Largo São Bento

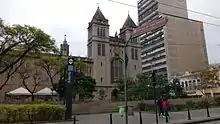
View from the front of Largo São Bento and Líbero Badaró Street.

In 1854, the largo underwent a redevelopment in line with European models of the time due to the intense traffic caused by two large hotels installed in its vicinity. On December 23, 1866, the oldest bathhouse, Seria Paulista, was inaugurated in Largo São Bento, with eight marble bathtubs, taps and lead plumbing.